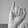
ASL letter: I